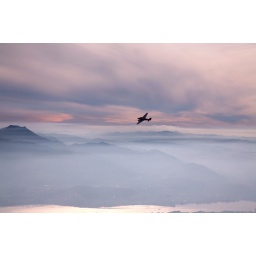
with an Oldtimer flying around the mountain